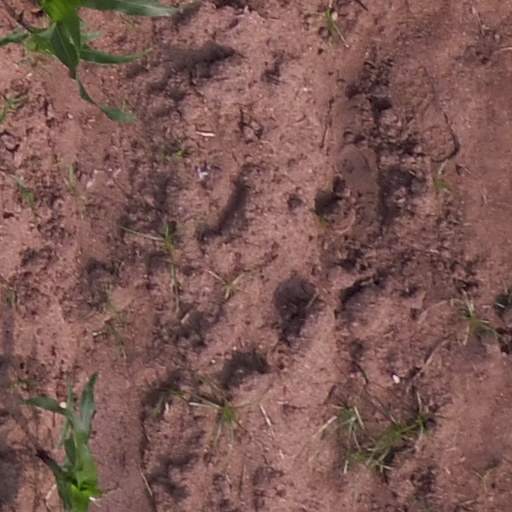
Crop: maize; corn